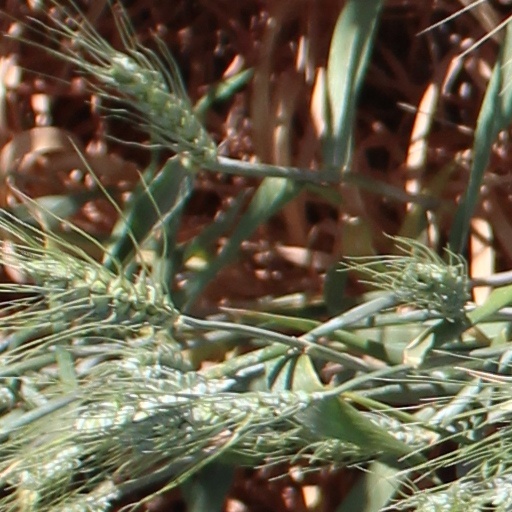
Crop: wheat